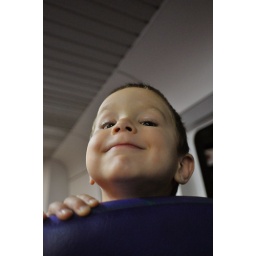
Little boy sitting in front of me,posing happily for my D300,smiled while watching the playback,asking for more shots. 365-4